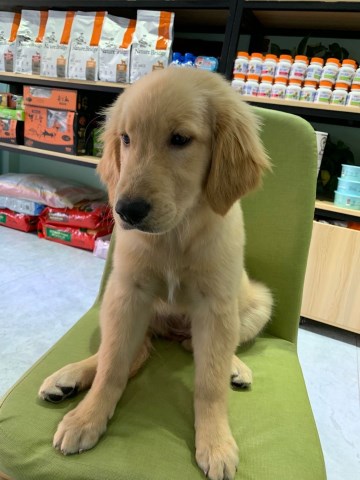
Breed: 5355-n000126-golden_retriever